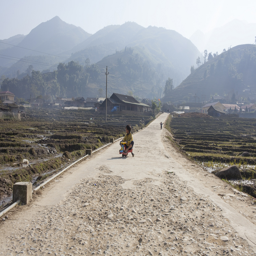
boys playing in the bumpy road .